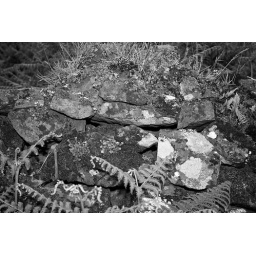
oban wall and bracken in black and white